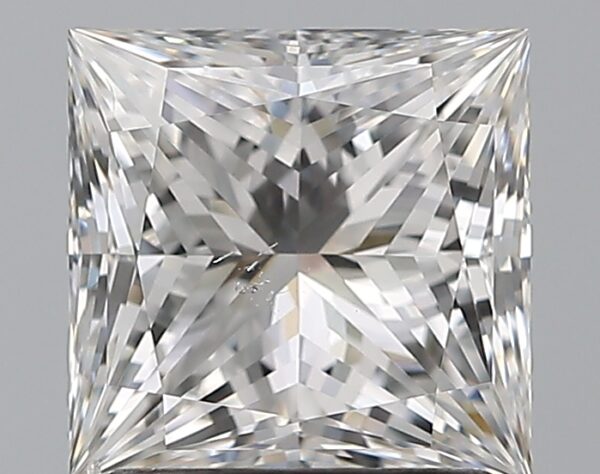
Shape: princess
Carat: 1.51
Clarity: SI1
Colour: F
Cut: EX
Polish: EX
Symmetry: EX
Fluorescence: N
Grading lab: GIA
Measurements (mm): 6.44 x 6.34 x 4.49